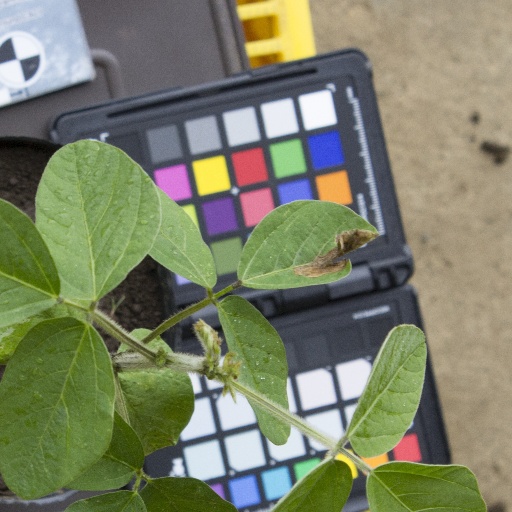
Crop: soybean